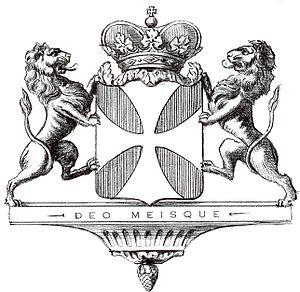
Armoiries de la noble maison de Rougé (France)
Le Theil-de-Bretagne est une commune française située dans le département d'Ille-et-Vilaine en région Bretagne, peuplée de 1 734 habitants.
Villers-aux-Érables est une commune française située dans le département de la Somme, en région Hauts-de-France.
Bonabes Louis Victurnien Alexis, marquis de Rougé, baron de Coëtmen, né le 31 janvier 1778 à Paris et mort le